Mykhailo Derehus

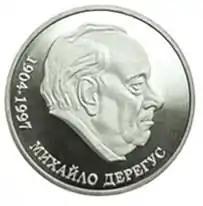
A ₴2 coin commemorating Derehus.

A bronze plaque at 9 Volodymyrska Street, Kyiv, commemorates where Derehus lived from 1973 to 1997.